The Kathol Rift

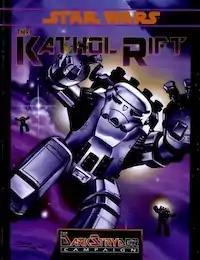
Cover art by Douglas Shuler

The Kathol Rift is a series of adventures published by West End Games (WEG) in 1996 for the science fiction role-playing game "", itself based on the "Star Wars" franchise.